Annika Thor

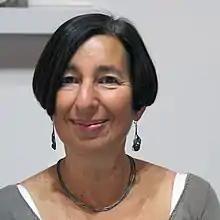

Annika Thor (born 2 July 1950) is a Swedish author and screenwriter from Sweden who has won the August Prize for "Truth or Dare" in 1997.